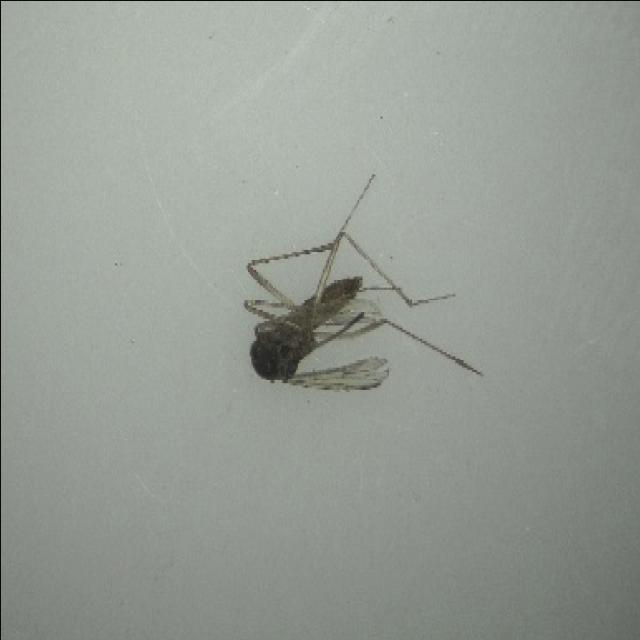
Species: aedes_vexans